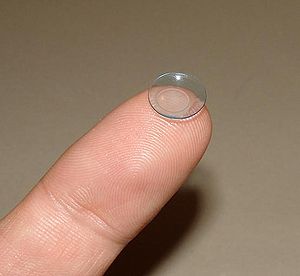
Kontaktlinse
Formstabil kontaktlinse
En kontaktlinse er en lille linse af et polymermateriale som kan benyttes i stedet for briller. Kontaktlinsen er i kontakt med øjet og dækker øjets iris og pupil.